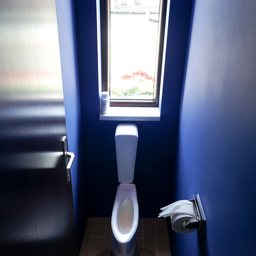
A white toilet sitting under a window in a  purple room.
A distorted view of a single toilet in a dark blue room.
Picture of closet bathroom with narrow toilet in front of window
A window is directly over the bathroom toilet.
A view of a room with a toilet, a roll of toilet tissue and a window.